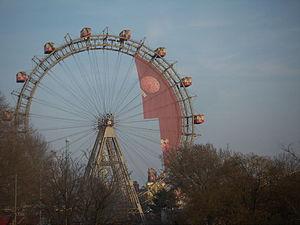
Autriche, Vienne, Prater, La Grande Roue Wiener Riesenrad, Fussball Europameisterschaft 2008